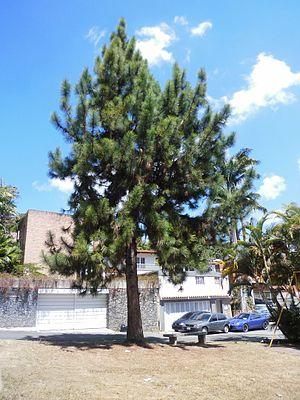
Le pin caraïbe, Pinus caribaea une espèce de conifères de la famille des Pinaceae.